Avenger of the Seven Seas

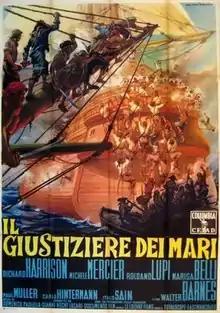

Avenger of the Seven Seas, also known as The Executioner of the Seas, is a 1962 Italian epic adventure film directed by Domenico Paolella and starring Richard Harrison and Michèle Mercier.